Big Time Wrestling (Detroit)

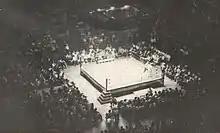
A ring used for Big Time Wrestling in 1972

Big Time Wrestling (also known as NWA Detroit) was a professional wrestling promotion headquartered in Detroit, Michigan in the United States.